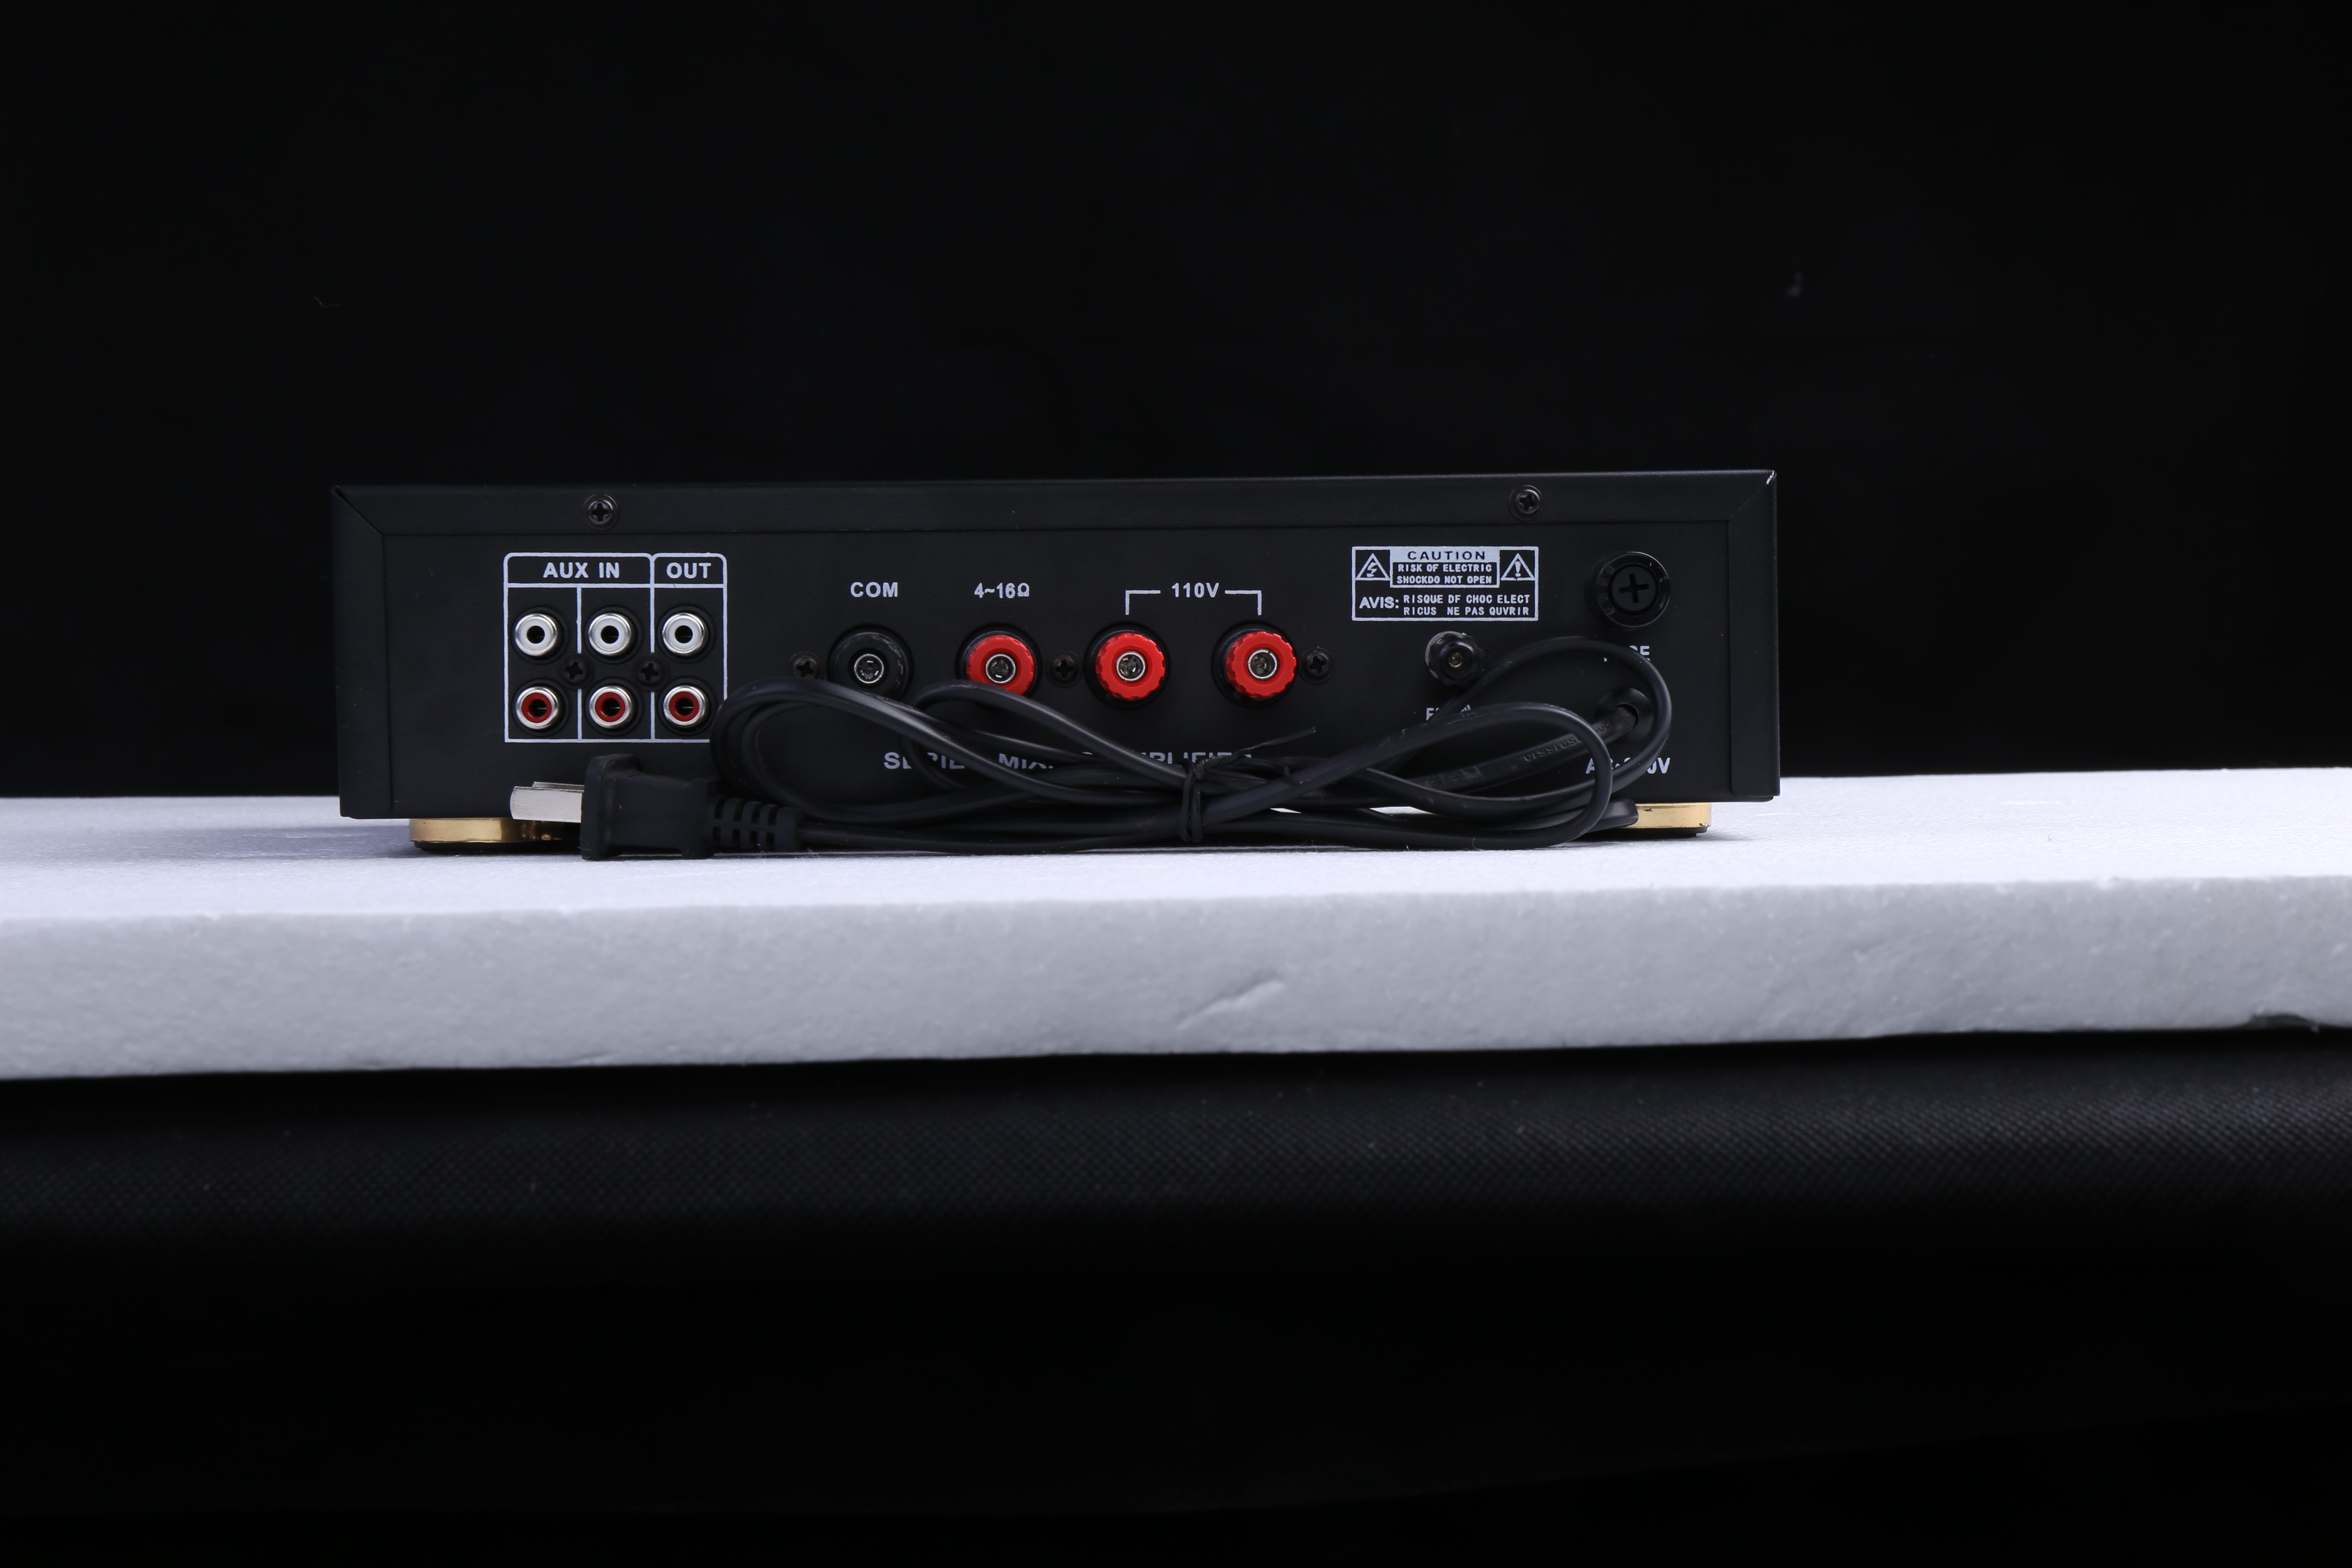
technology, amplifier, electronics, multimedia, radio receiver, di kasen, di kasen amplifier